Carl Dahl

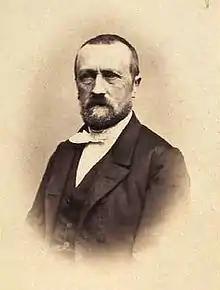
Carl Dahl

Niels Carl Michaelius (Michael) Flindt Dahl, usually known as Carl Dahl, (24 March 1812 in Faaborg – 7 April 1865 in Frederiksberg) was a Danish marine painter during the Golden Age of Danish Painting.